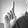
ASL letter: L